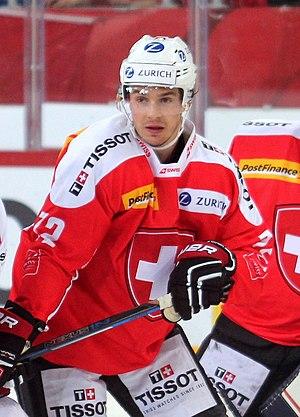
Denis Malgin, né le 18 janvier 1997 à Olten, dans le canton de Soleure, est un joueur professionnel suisse de hockey sur glace.